Marlon King

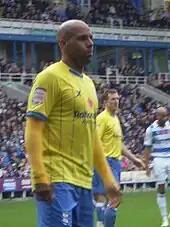
King playing for Birmingham City in 2011

With his Coventry contract about to expire, King was reported to have verbally agreed a new deal with the club. However, on 10 June 2011, he agreed a three-year contract with Birmingham City, citing the opportunity to play in the Europa League as a major factor in his decision. The free transfer, under the Bosman ruling, was formally completed on 1 July. Coventry's chairman and manager felt "betrayed" by the player's actions.